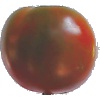
Label: Tomato Maroon 1